Lord of Mann

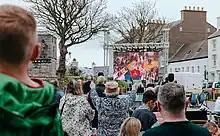
Crowds in Castletown watch the coronation of Charles III; a woman waves the Flag of the Isle of Man.

In 1828, all remaining property interests and rights of the Dukes of Atholl on the island were sold to HM Treasury, a department of the British government, for the sum of £417,144, . This was accomplished by the Duke of Atholl's Rights, Isle of Man Act 1825 (6 Geo. 4. c. 34).